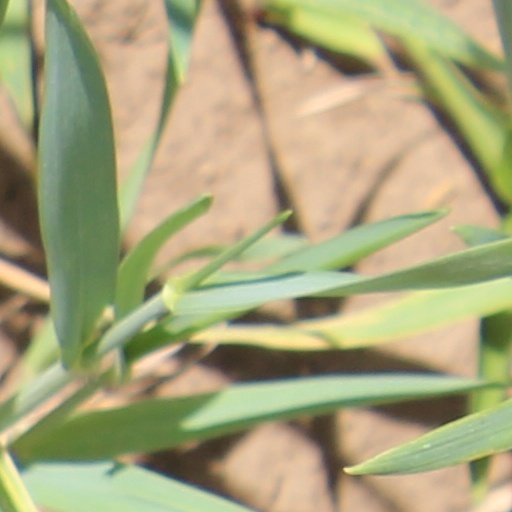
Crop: wheat